List of Ichi the Killer volumes

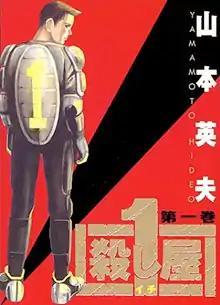
Cover of the first volume of "Ichi the Killer", released in Japan by Shogakukan on June 5, 1998

The chapters of the Japanese manga "Ichi the Killer" are written and illustrated by Hideo Yamamoto. The series follows Ichi, a killer for a group of outcasts trying to survive in the yakuza world of the red-light district in Kabukichō, Tokyo. The manga was originally serialized in the Shogakukan magazine "Weekly Young Sunday". Shogakukan has collected the chapters into ten volumes in Japan from 1998 to 2001. The volumes were republished in 2007.